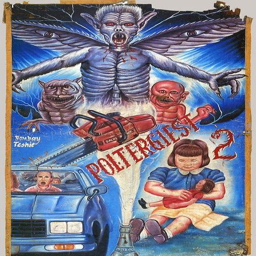
person drawn horror movie posters from - daily features and news from the world of geek